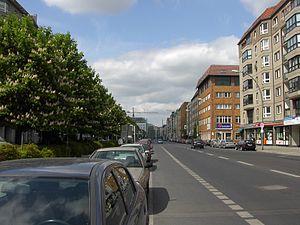
La Wilhelmstraße est une rue située dans les quartiers de Mitte et Kreuzberg, dans le centre historique de Berlin. Jusqu'en 1945, elle abrita nombre d'administrations du royaume de Prusse et de l'Empire allemand.